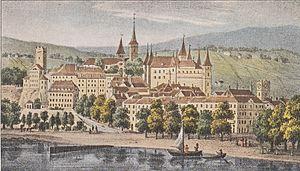
Aquarelle d'Henry Baumann représentant le chateau de Neuchâtel
Le château de Neuchâtel est situé sur un éperon rocheux au centre de la ville de Neuchâtel, chef-lieu du canton du même nom, en Suisse. Il jouxte la collégiale et surplombe la ville. On y accède depuis le centre-ville par la rue du Château.